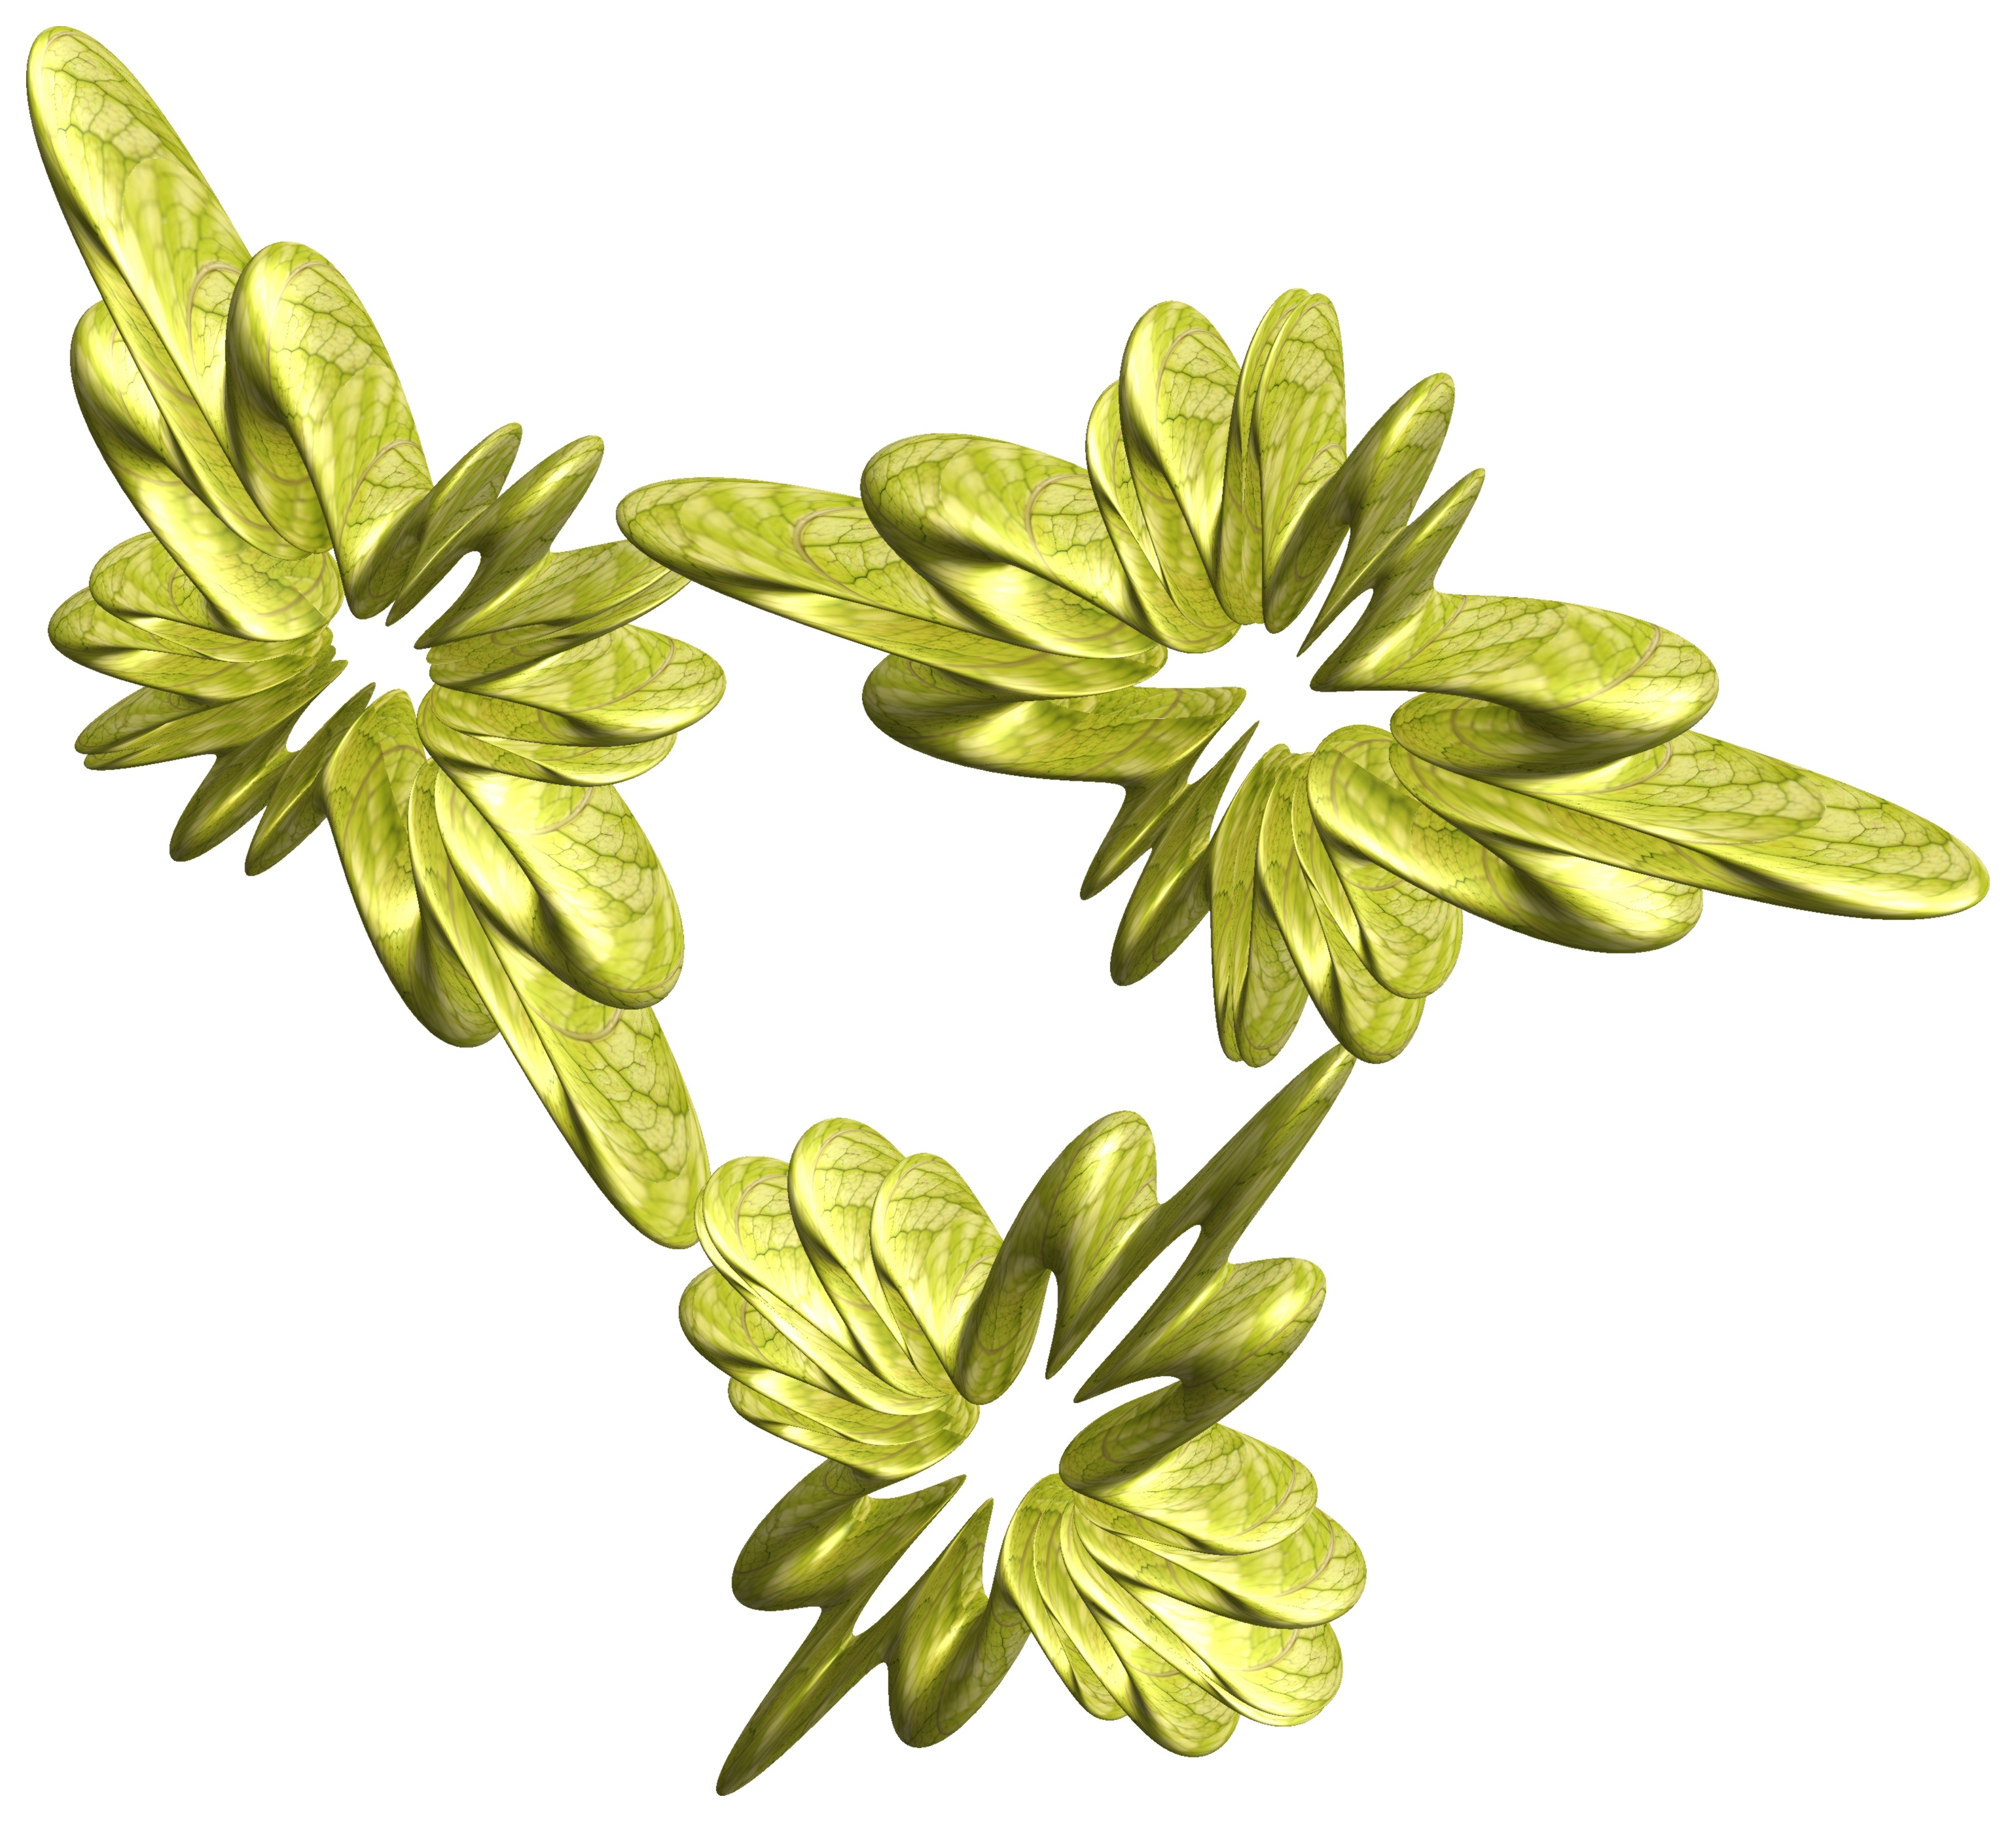
branch, structure, plant, texture, leaf, flower, petal, pattern, food, herb, produce, geometry, botany, sculpture, design, symmetry, 3d, graphic, shape, torus, mathematica, cg, parametricplot3d, code, program, algorithm, mapping, geometricsculpture, flavor, flowering plant, daisy family, cut flowers, land plant